Meaux

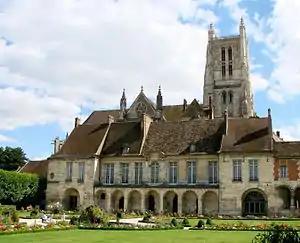
The episcopal palace (bishop's palace). Meaux Cathedral can be seen behind the palace.

Historical buildings and monuments in Meaux are mainly located in the old city, inside the old defensive walls, still nowadays partially kept thanks to an important segment of the original surrounding wall from the Gallo-Roman period. A meander of the Marne river divides the old city into the North Quarter (called among the "Meldois" as the Cathedral Quarter) and the South Quarter (known among the locals as the Market Quarter). In the North Quarter there is the Meaux Cathedral, the episcopal palace and its gardens (outlining the shape of a bishop's mitre), the old seat of the chapter ("le vieux chapitre"), part of the defensive walls (as mentioned), some keeps and towers, and the archaeological remains of the sanctuary of La Bauve, all-embracing the Gaulish period (4th, 3rd and 1st centuries BC), the era of the early Roman Empire (Gallo-Roman: 1st, 2nd and 3rd centuries AD) and the early Christian Era and subsequent centuries (from the 3rd to the 18th centuries, with the remains, among others, of the Saint-Faron Abbey, demolished during the French Revolution). The South Quarter of the old city mainly includes the historic covered market and the Canal Cornillon, built during the Middle Ages, in the year 1235. Centuries later, in 1806, during the Napoleonic era, was built the Canal de l'Ourcq, destined to the inland navigation when the Marne river is not navigable because of temporary sandbanks.